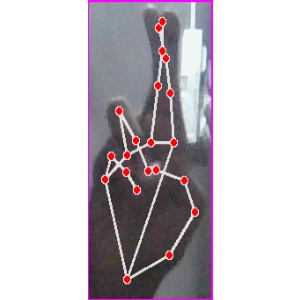
अक्षर: र